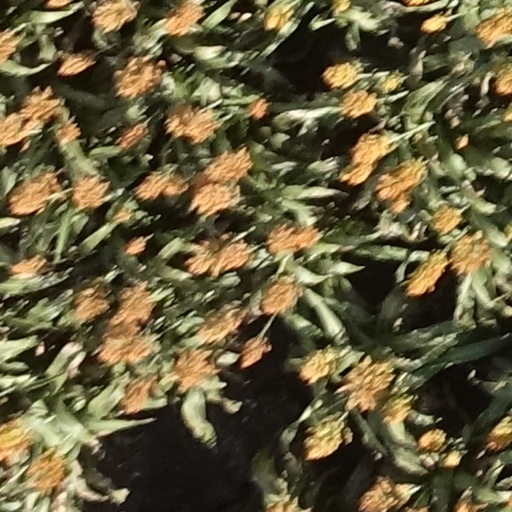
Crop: sorghum